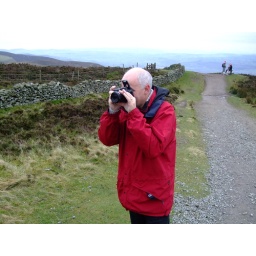
walking up the hill near my parents' house